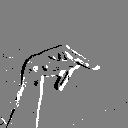
ASL letter: p